Robbie Robinson (soccer)

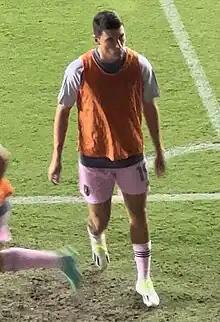
Robinson training with Inter Miami in 2023

Robert "Robbie" Robinson Belmar (born December 17, 1998) is a former American professional soccer player who played as a forward and winger.